Gun culture in the United States

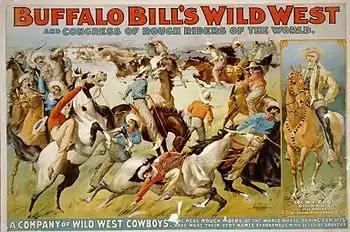
A handbill for "Buffalo Bill's Wild West and Congress of Rough Riders of the World"

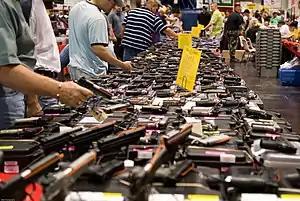
Visitors at a gun show, U.S.

In the late 19th century, cowboy and "Wild West" imagery entered the collective imagination. The first American female superstar, Annie Oakley, was a sharpshooter who toured the country starting in 1885, performing in Buffalo Bill's Wild West show. The cowboy archetype of the individualist hero was established largely by Owen Wister in stories and novels, most notably "The Virginian" (1902), following close on the heels of Theodore Roosevelt's "The Winning of the West" (1889–1895), a history of the early frontier. Cowboys were also popularized in turn of the 20th century cinema, notably through such early classics as "The Great Train Robbery" (1903) and "A California Hold Up" (1906)—the most commercially successful film of the pre-nickelodeon era.